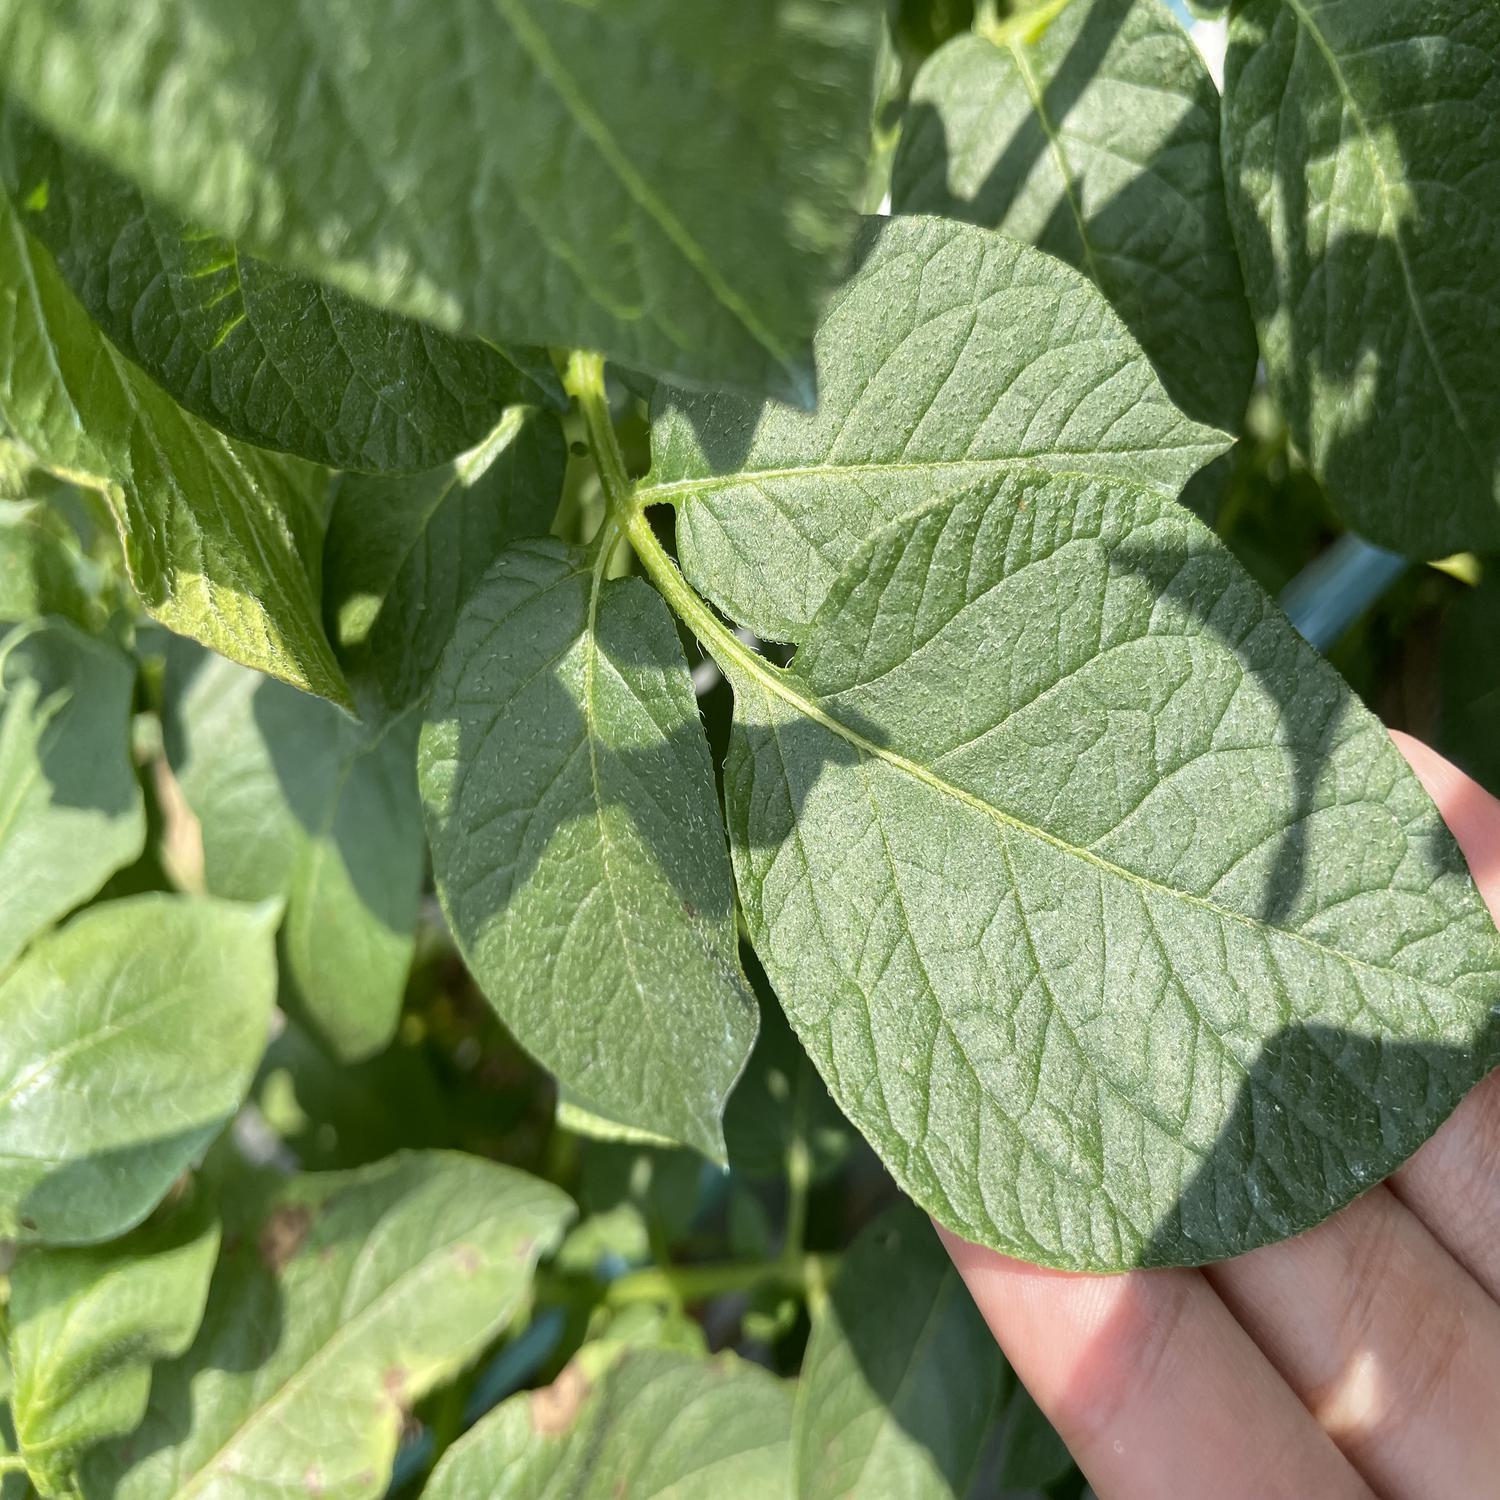
Label: Healthy